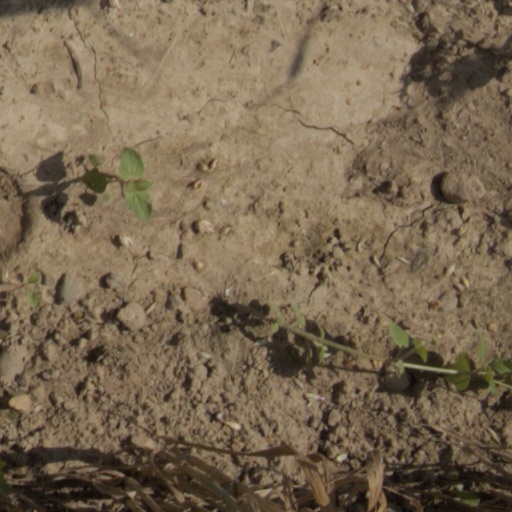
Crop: wheat